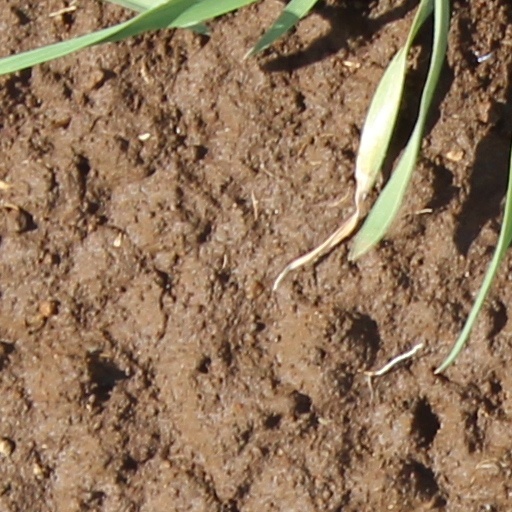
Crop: wheat